Kota, Rajasthan

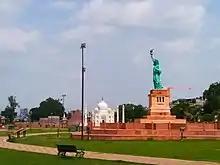
Seven Wonders Park

The fine-grained variety of limestone quarried from Kota district is known as Kota stone, with rich greenish-blue and brown colours. Kota stone is tough, non-water-absorbent, non-slip, and non-porous. The varieties include Kota Blue Natural, Kota Blue Honed, Kota Blue Polished, Kota Blue Cobbles, Kota Brown Natural and Kota Brown Polished.